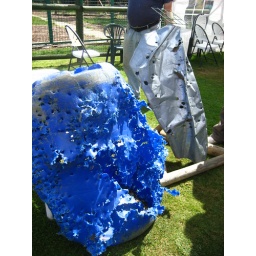
The remains of a blue barrel, and a flat piece of metal that was on the door in their enclosure.